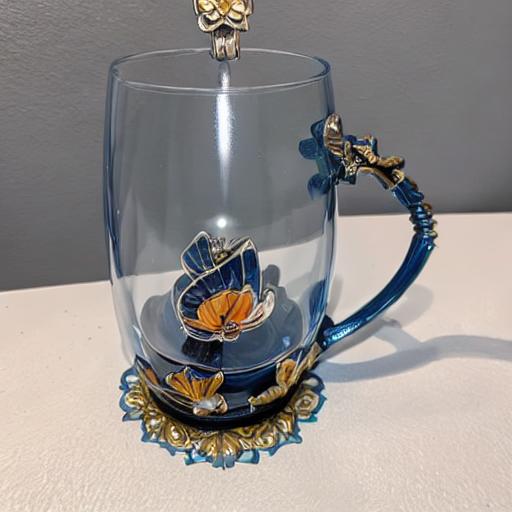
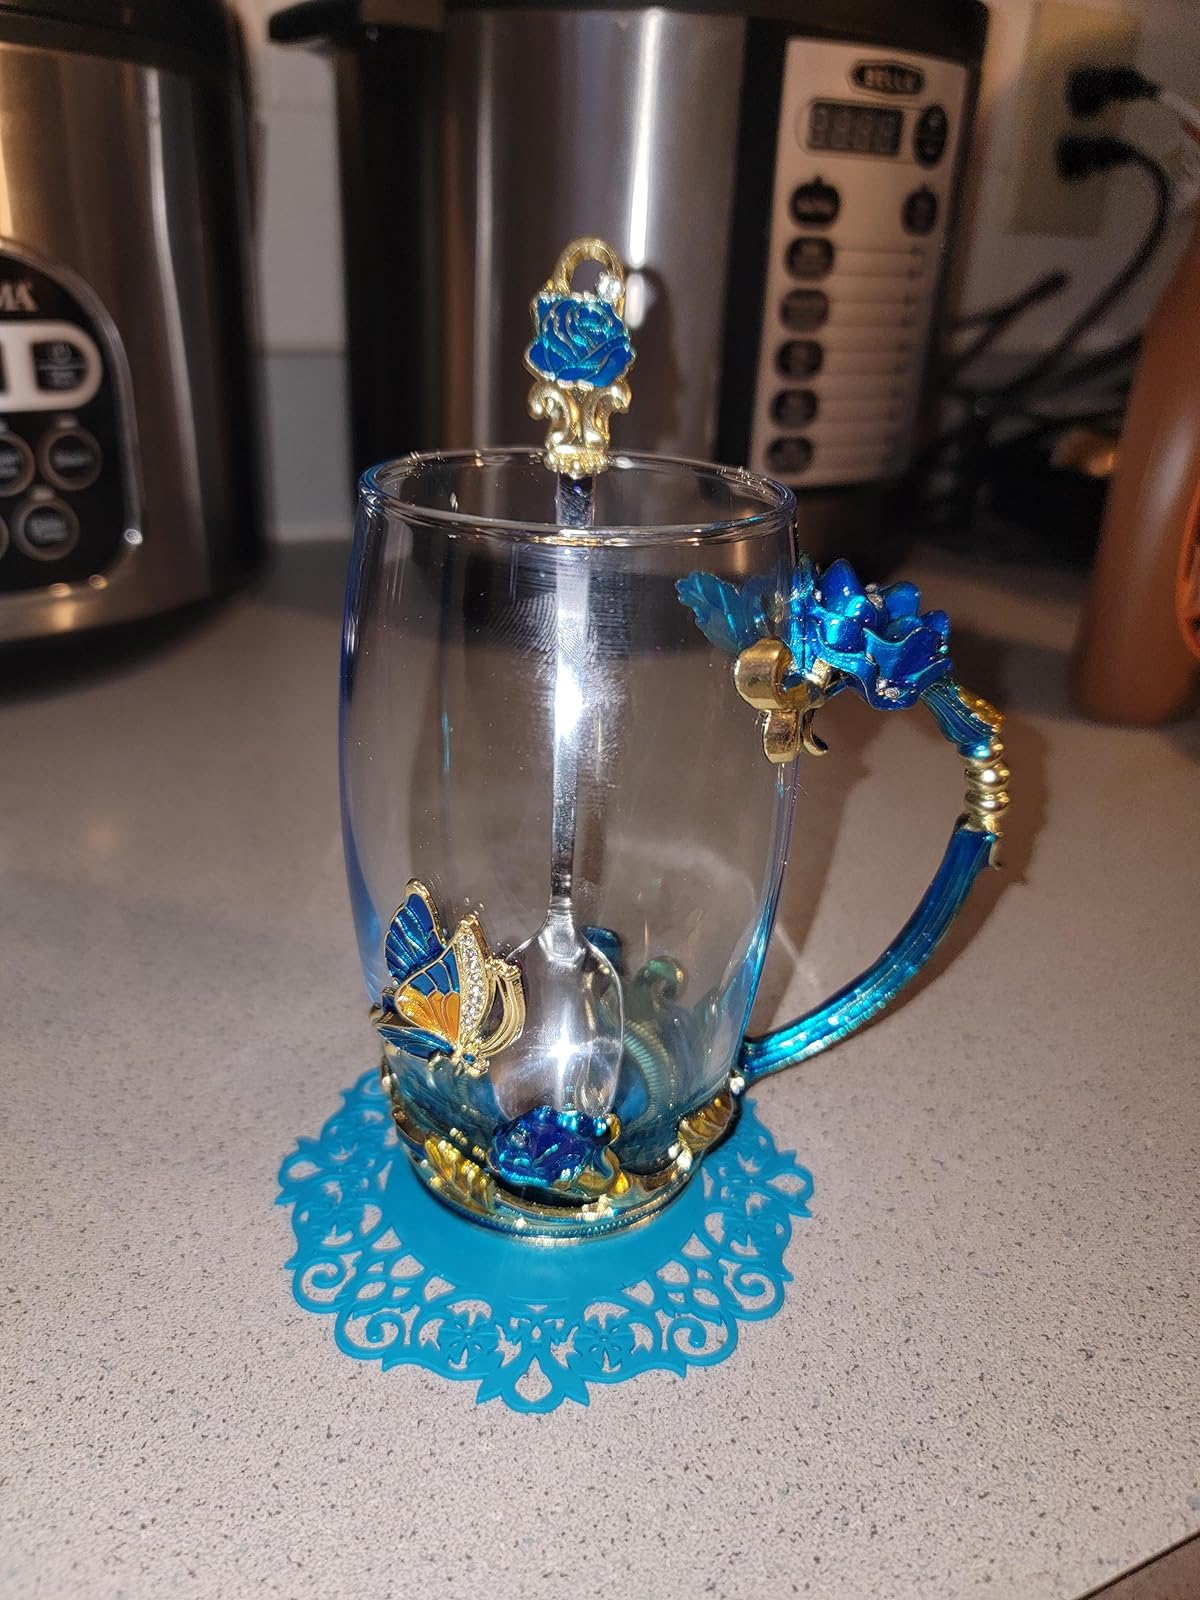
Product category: items_mug
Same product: no